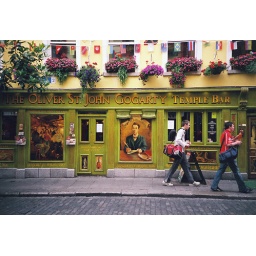
The bar next door to our hostel in Dublin.